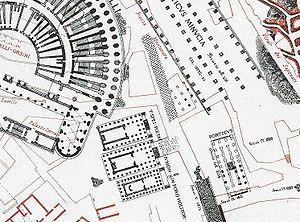
Le forum Holitorium est un des forums romains de Rome, places publiques destinées aux activités économiques. Une aire sacrée comprenant trois temples, attribués à Janus, Junon Sospita et Spes, est associée au forum.